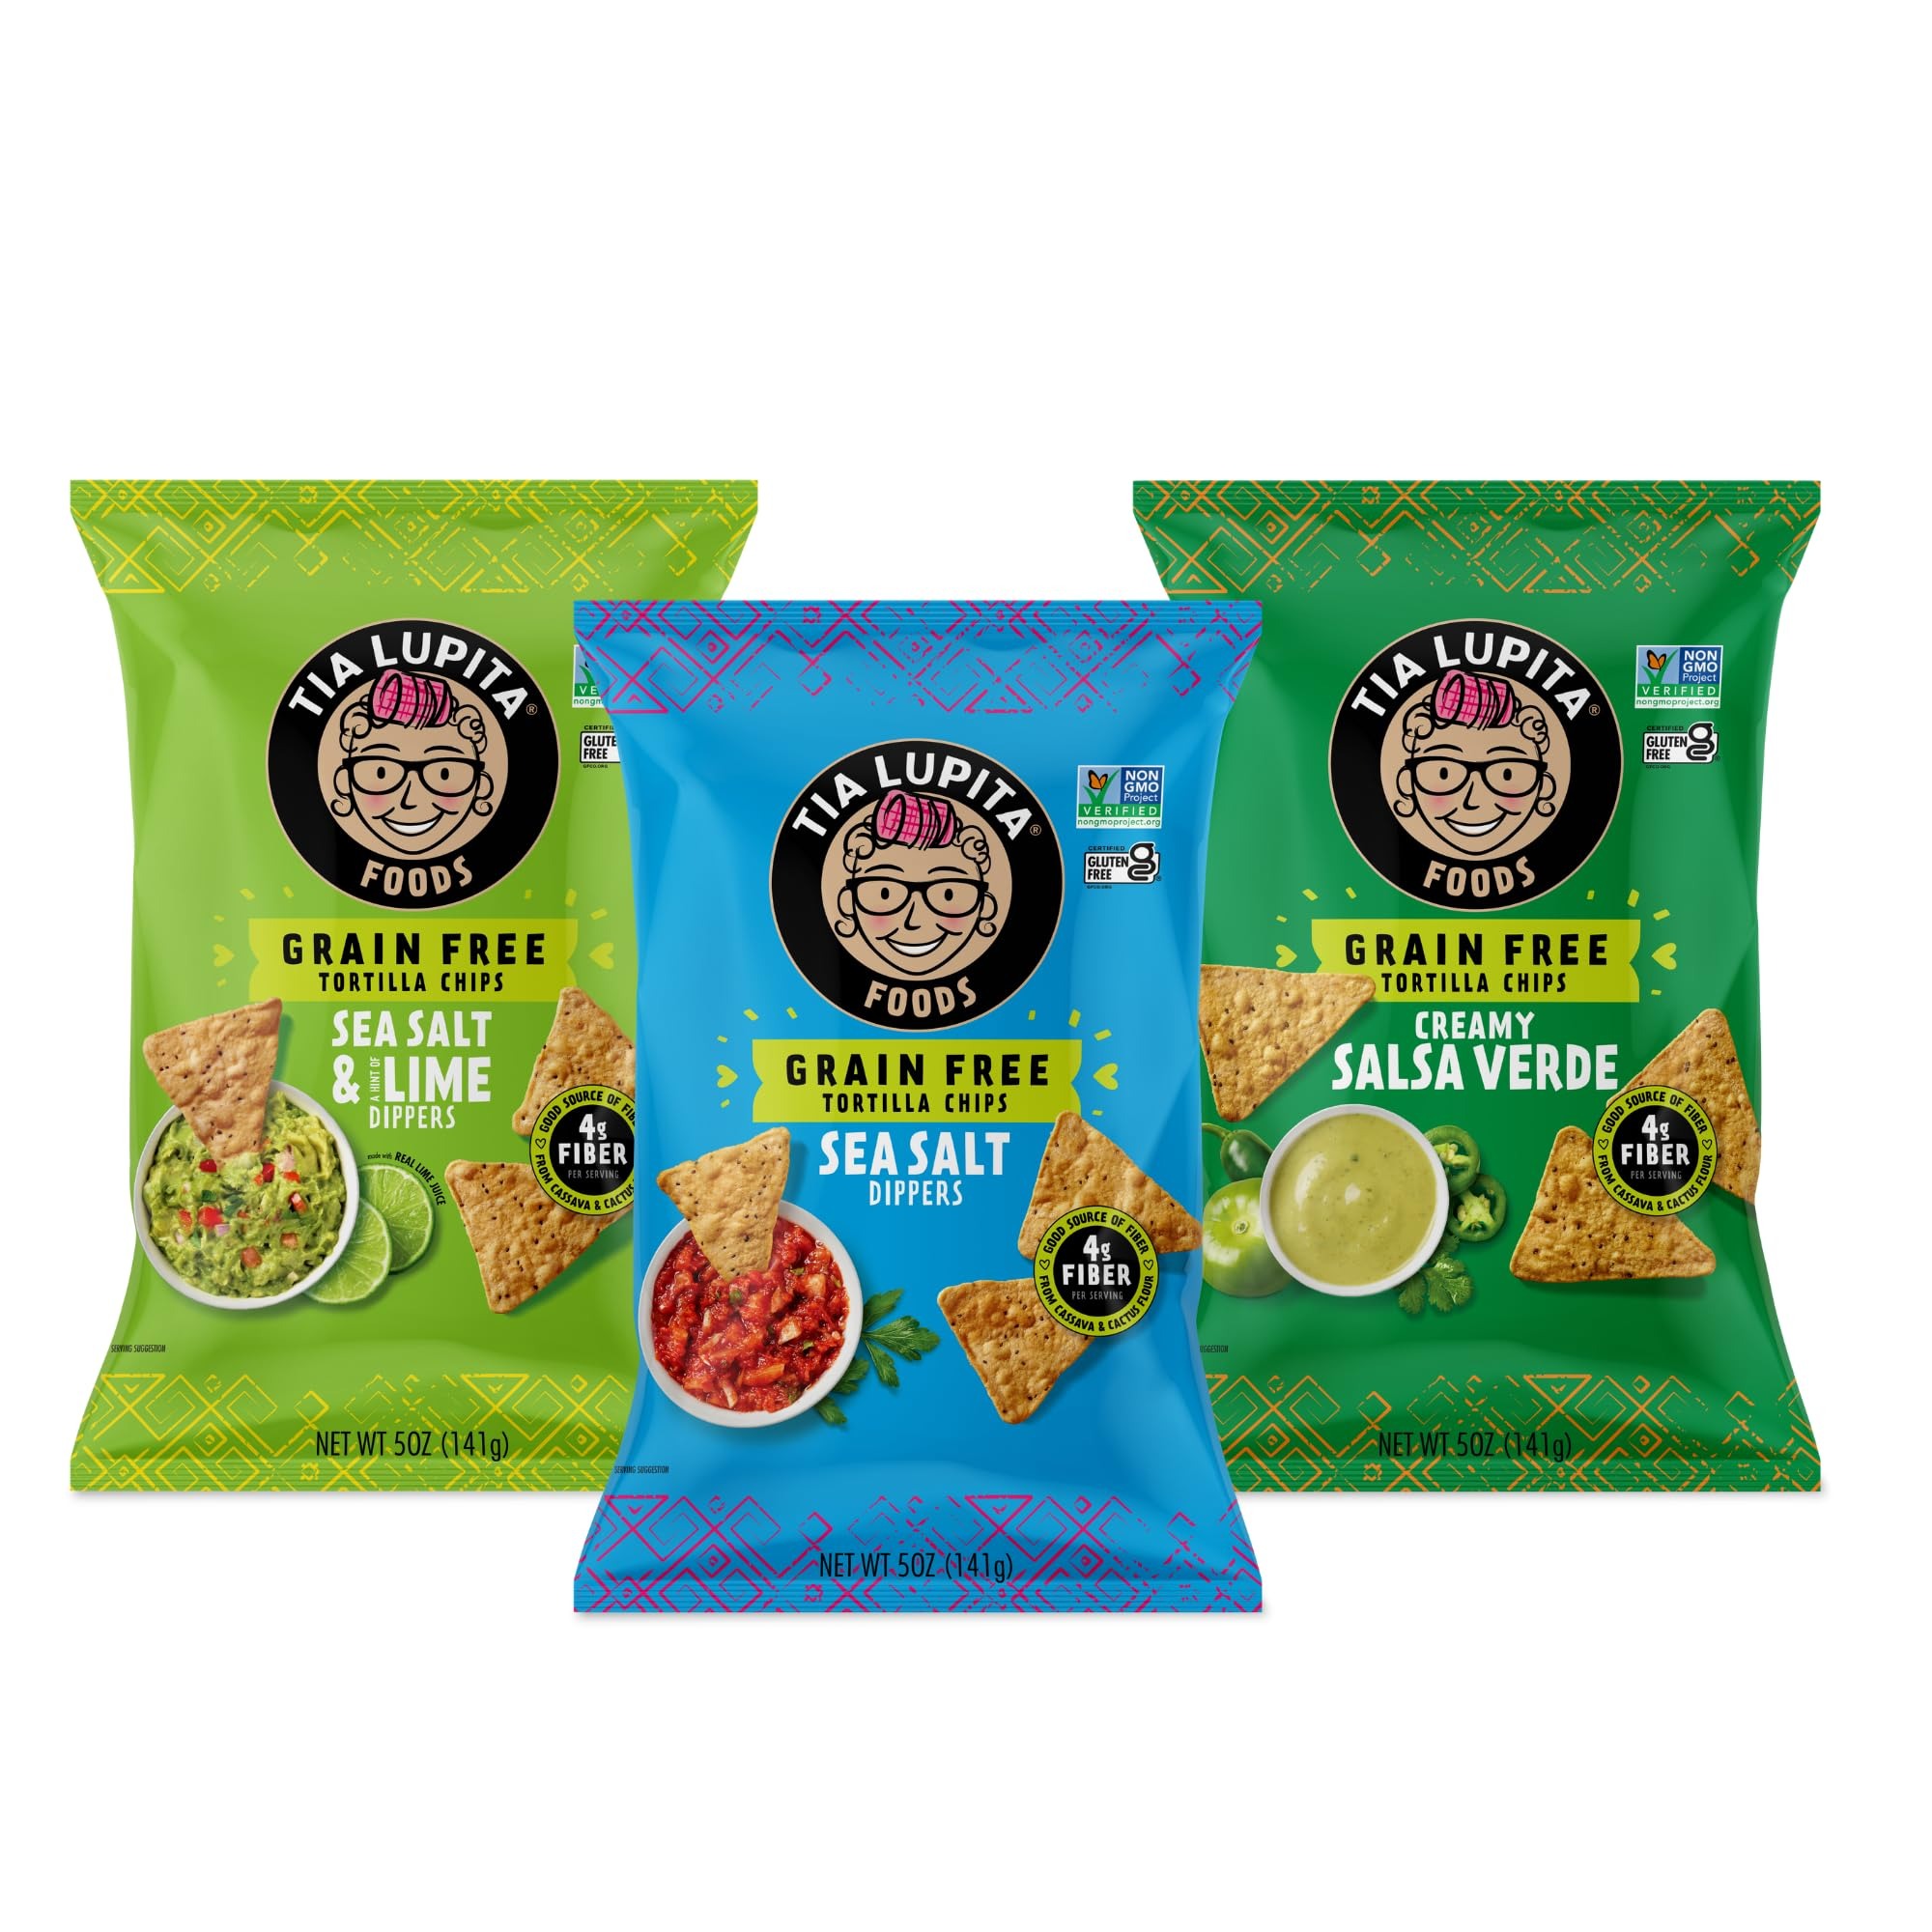
Item Name: Tia Lupita Cactus Tortilla Chips Variety (Pack of 3) - Vegan, Gluten-Free, Grain-Free, Dairy-Free, Non-GMO, High Fiber, Authentic Mexican Snack Food
Bullet Point 1: [𝐂𝐎𝐍𝐓𝐀𝐈𝐍𝐒] (3) 5 oz bags of Cactus Chips - (1) Sea Salt, (1) Sea Salt Lime, (1) Salsa Verde. Our chips are Vegan, Gluten-Free, Non-GMO, Grain-Free, Dairy-Free, High Fiber, Keto Friendly, and most importantly - delicious and healthy to meet your salty cravings.
Bullet Point 2: [𝐓𝐇𝐄 𝐂𝐀𝐂𝐓𝐔𝐒 𝐂𝐀𝐓𝐂𝐇] What makes our Mexican chips unique is that we blend Nopales Cactus (Prickly Pear) with Cassava Flour, Chia Seeds, and Coconut Flour. Once you go cactus for your chips, you'll never go back!
Bullet Point 3: [𝐓𝐀𝐍𝐓𝐀𝐋𝐈𝐙𝐈𝐍𝐆 𝐅𝐋𝐀𝐕𝐎𝐑 𝐏𝐑𝐎𝐅𝐈𝐋𝐄] Delight in the variety of our grain-free cactus chips, offering three distinct flavors: classic Sea Salt for a satisfying crunch, zesty Sea Salt & Lime for a refreshing twist, and bold Salsa Verde for a fiesta of Mexican-inspired flavors, ensuring a delightful snacking experience for every palate.
Bullet Point 4: [𝐂𝐑𝐀𝐅𝐓𝐄𝐃 𝐖𝐈𝐓𝐇 𝐂𝐀𝐑𝐄] Enjoy this unique family recipe that was born south of the border by our mom, Tia Lupita. It's packed with healthy ingredients you can pronounce and prepared with love.
Bullet Point 5: [𝐒𝐔𝐒𝐓𝐀𝐈𝐍𝐀𝐁𝐋𝐄 𝐚𝐧𝐝 𝐏𝐋𝐀𝐍𝐓 𝐁𝐀𝐒𝐄𝐃] That's right, Amigo; Cactus! Used for centuries, this delicious superfood is one of the most sustainable plants on the planet. Our tortilla chips have all the crunch and texture you're used to and are packed environmentally friendly superfoods; be prepared to fall in love!
Product Description: Catch the Cactus Goodness of Tia Lupita Tortilla Chips! If you like corn tortilla chips, it’s time to take your taste buds up a notch with Tia Lupita Cactus Tortilla chips. Our Mexican family recipe starts with the hero ingredient - cactus, also known as “nopales” in Spanish. Cactus is a superfood with similar properties to goji berry, moringa, spinach, and it’s one of the world’s most sustainable plants. The best part about consuming cactus is that it’s super high in fiber. We then combine cactus with cassava flour, chia seeds, and coconut flour, which are superfoods on their own. Therefore, the end result is a chip that’s better for you than any other you’ll find on the grocery shelf. Tia Lupita Cactus Tortilla Chips are grain-free, vegan, non-GMO, dairy-free, and made with 100% all-natural ingredients that you'll recognize and can pronounce with no trouble. Try our 3 flavor varieties including: Sea Salt Cactus Tortilla Chips, Salsa Verde Cactus Tortilla Chips, Sea Salt Lime Tortilla. Our chili pepper chip flavors all sourced from Tia Lupita’s famous line of original hot sauces, and offer the perfect combination of taste and heat with clean ingredients.Pop into your shopping cart now and get munching!
Value: 15.0
Unit: Ounce

Price: 19.99